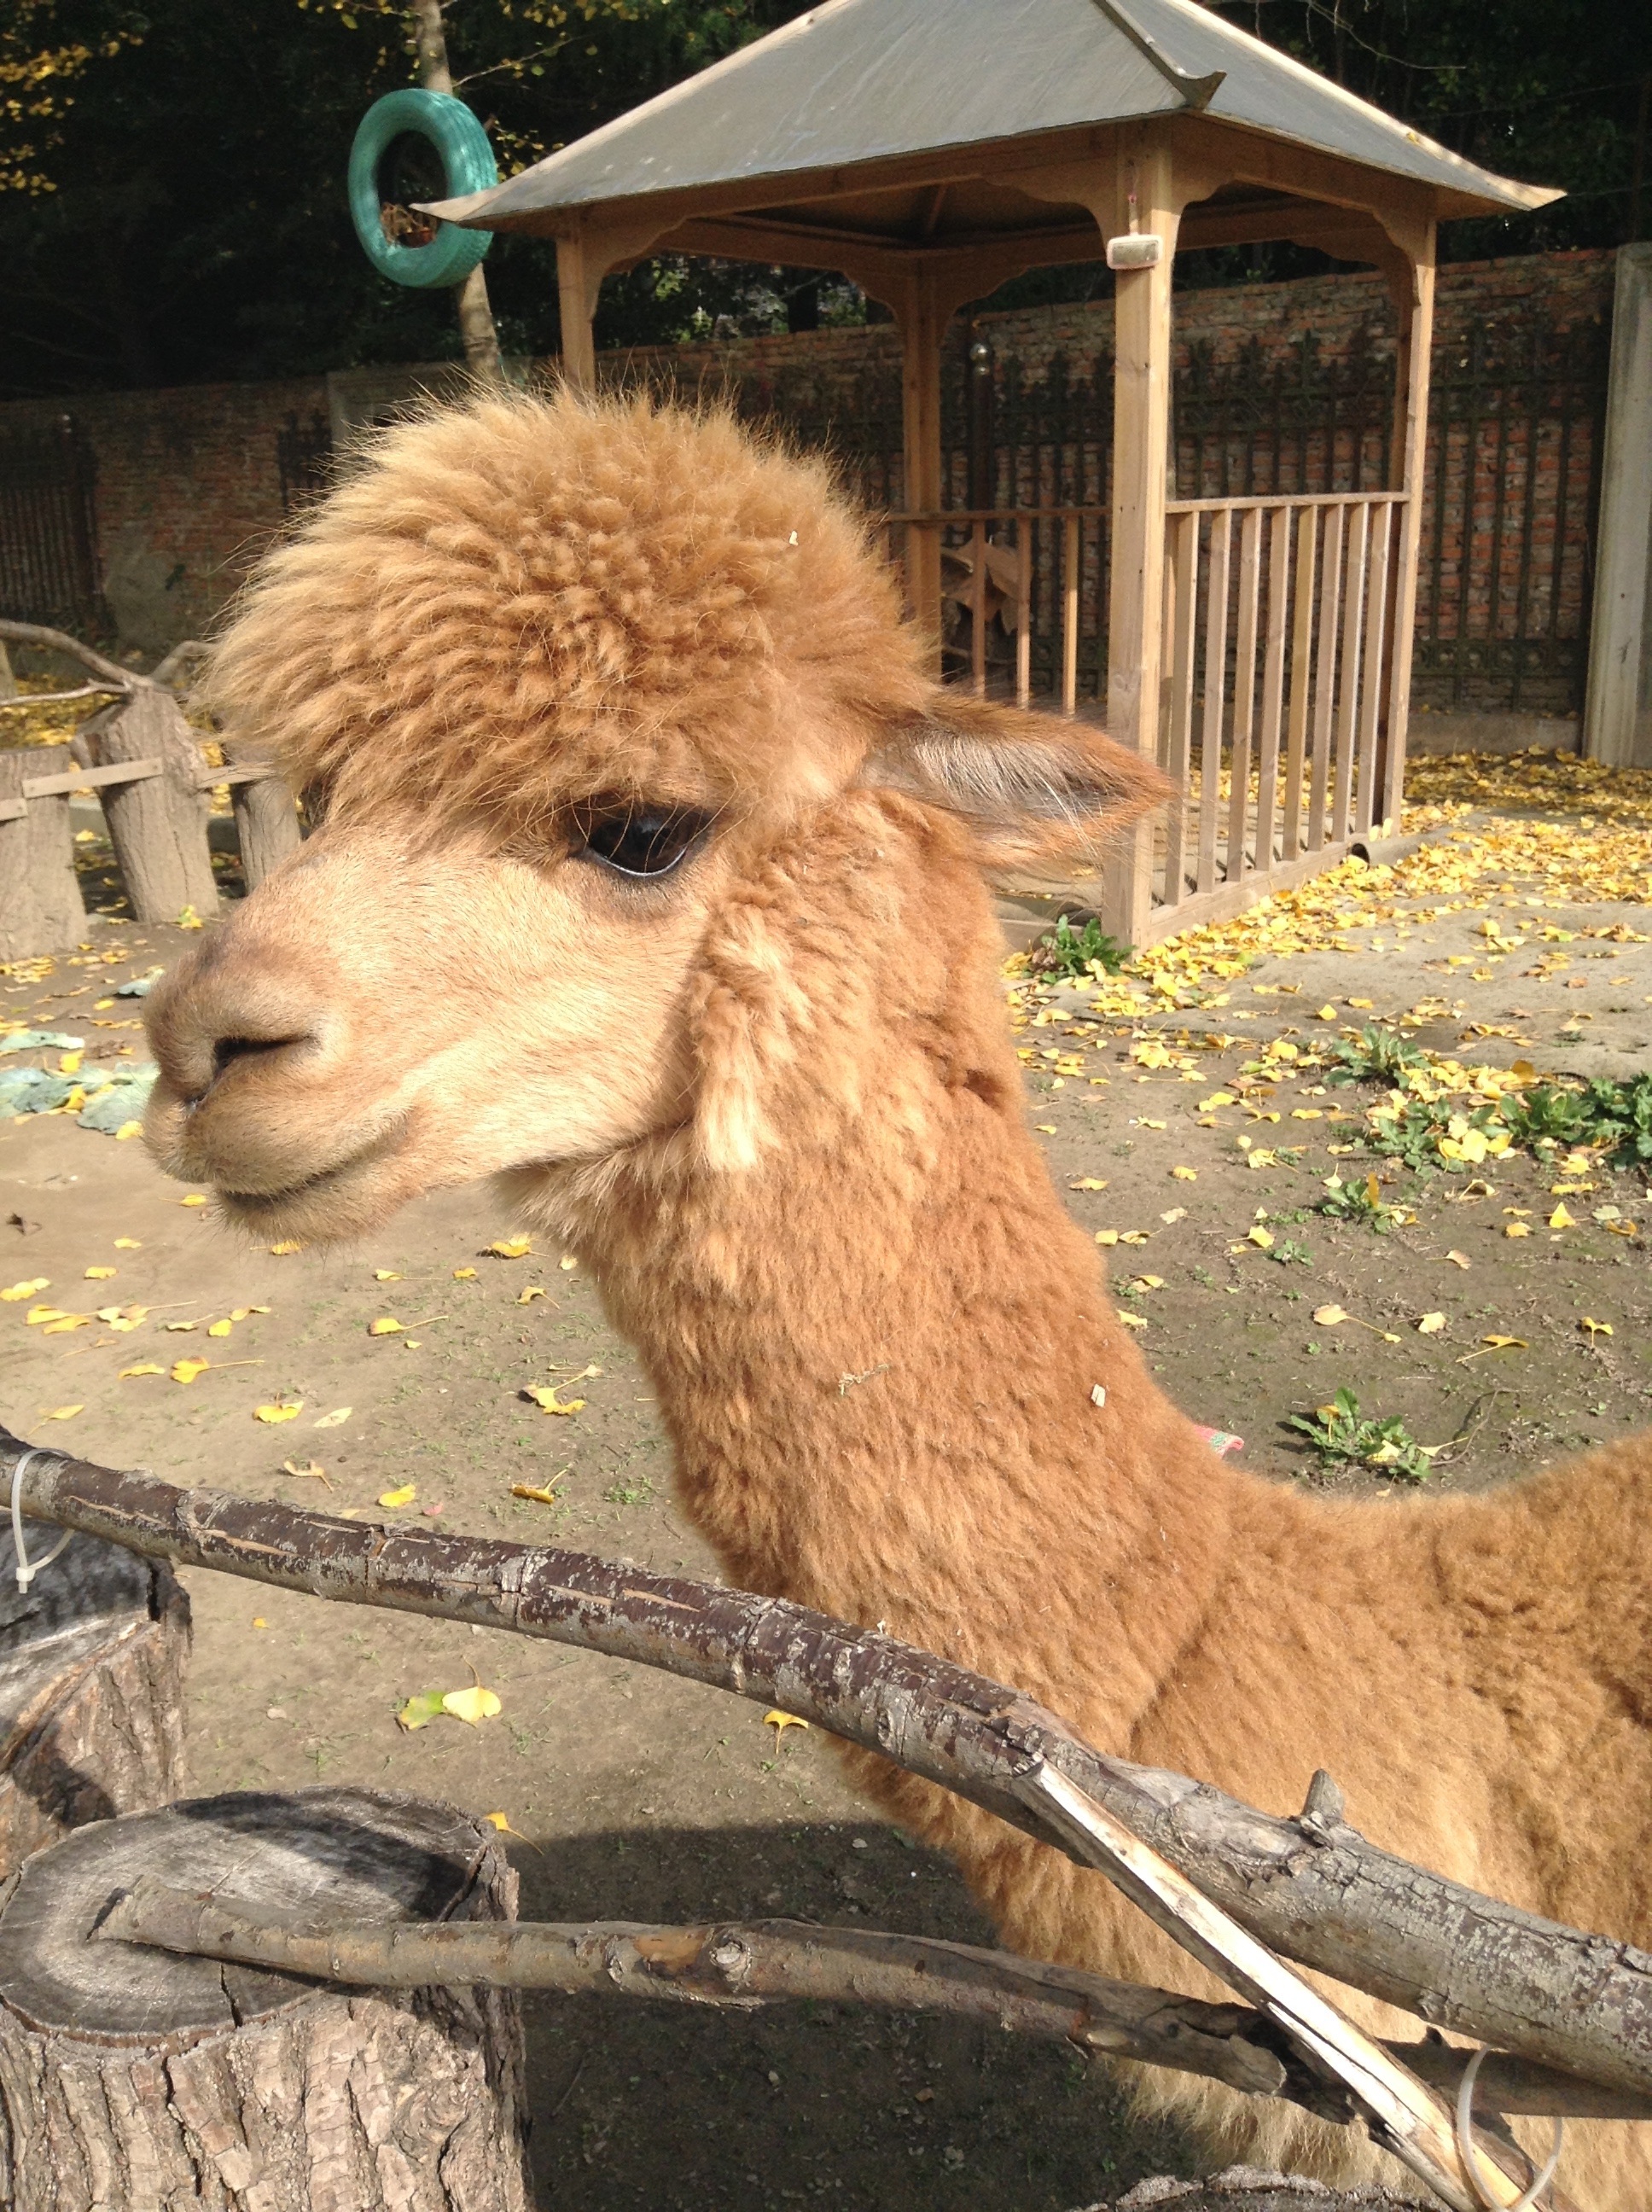
animal, zoo, camel, mammal, fauna, llama, alpaca, vertebrate, moe, camel like mammal, arabian camel